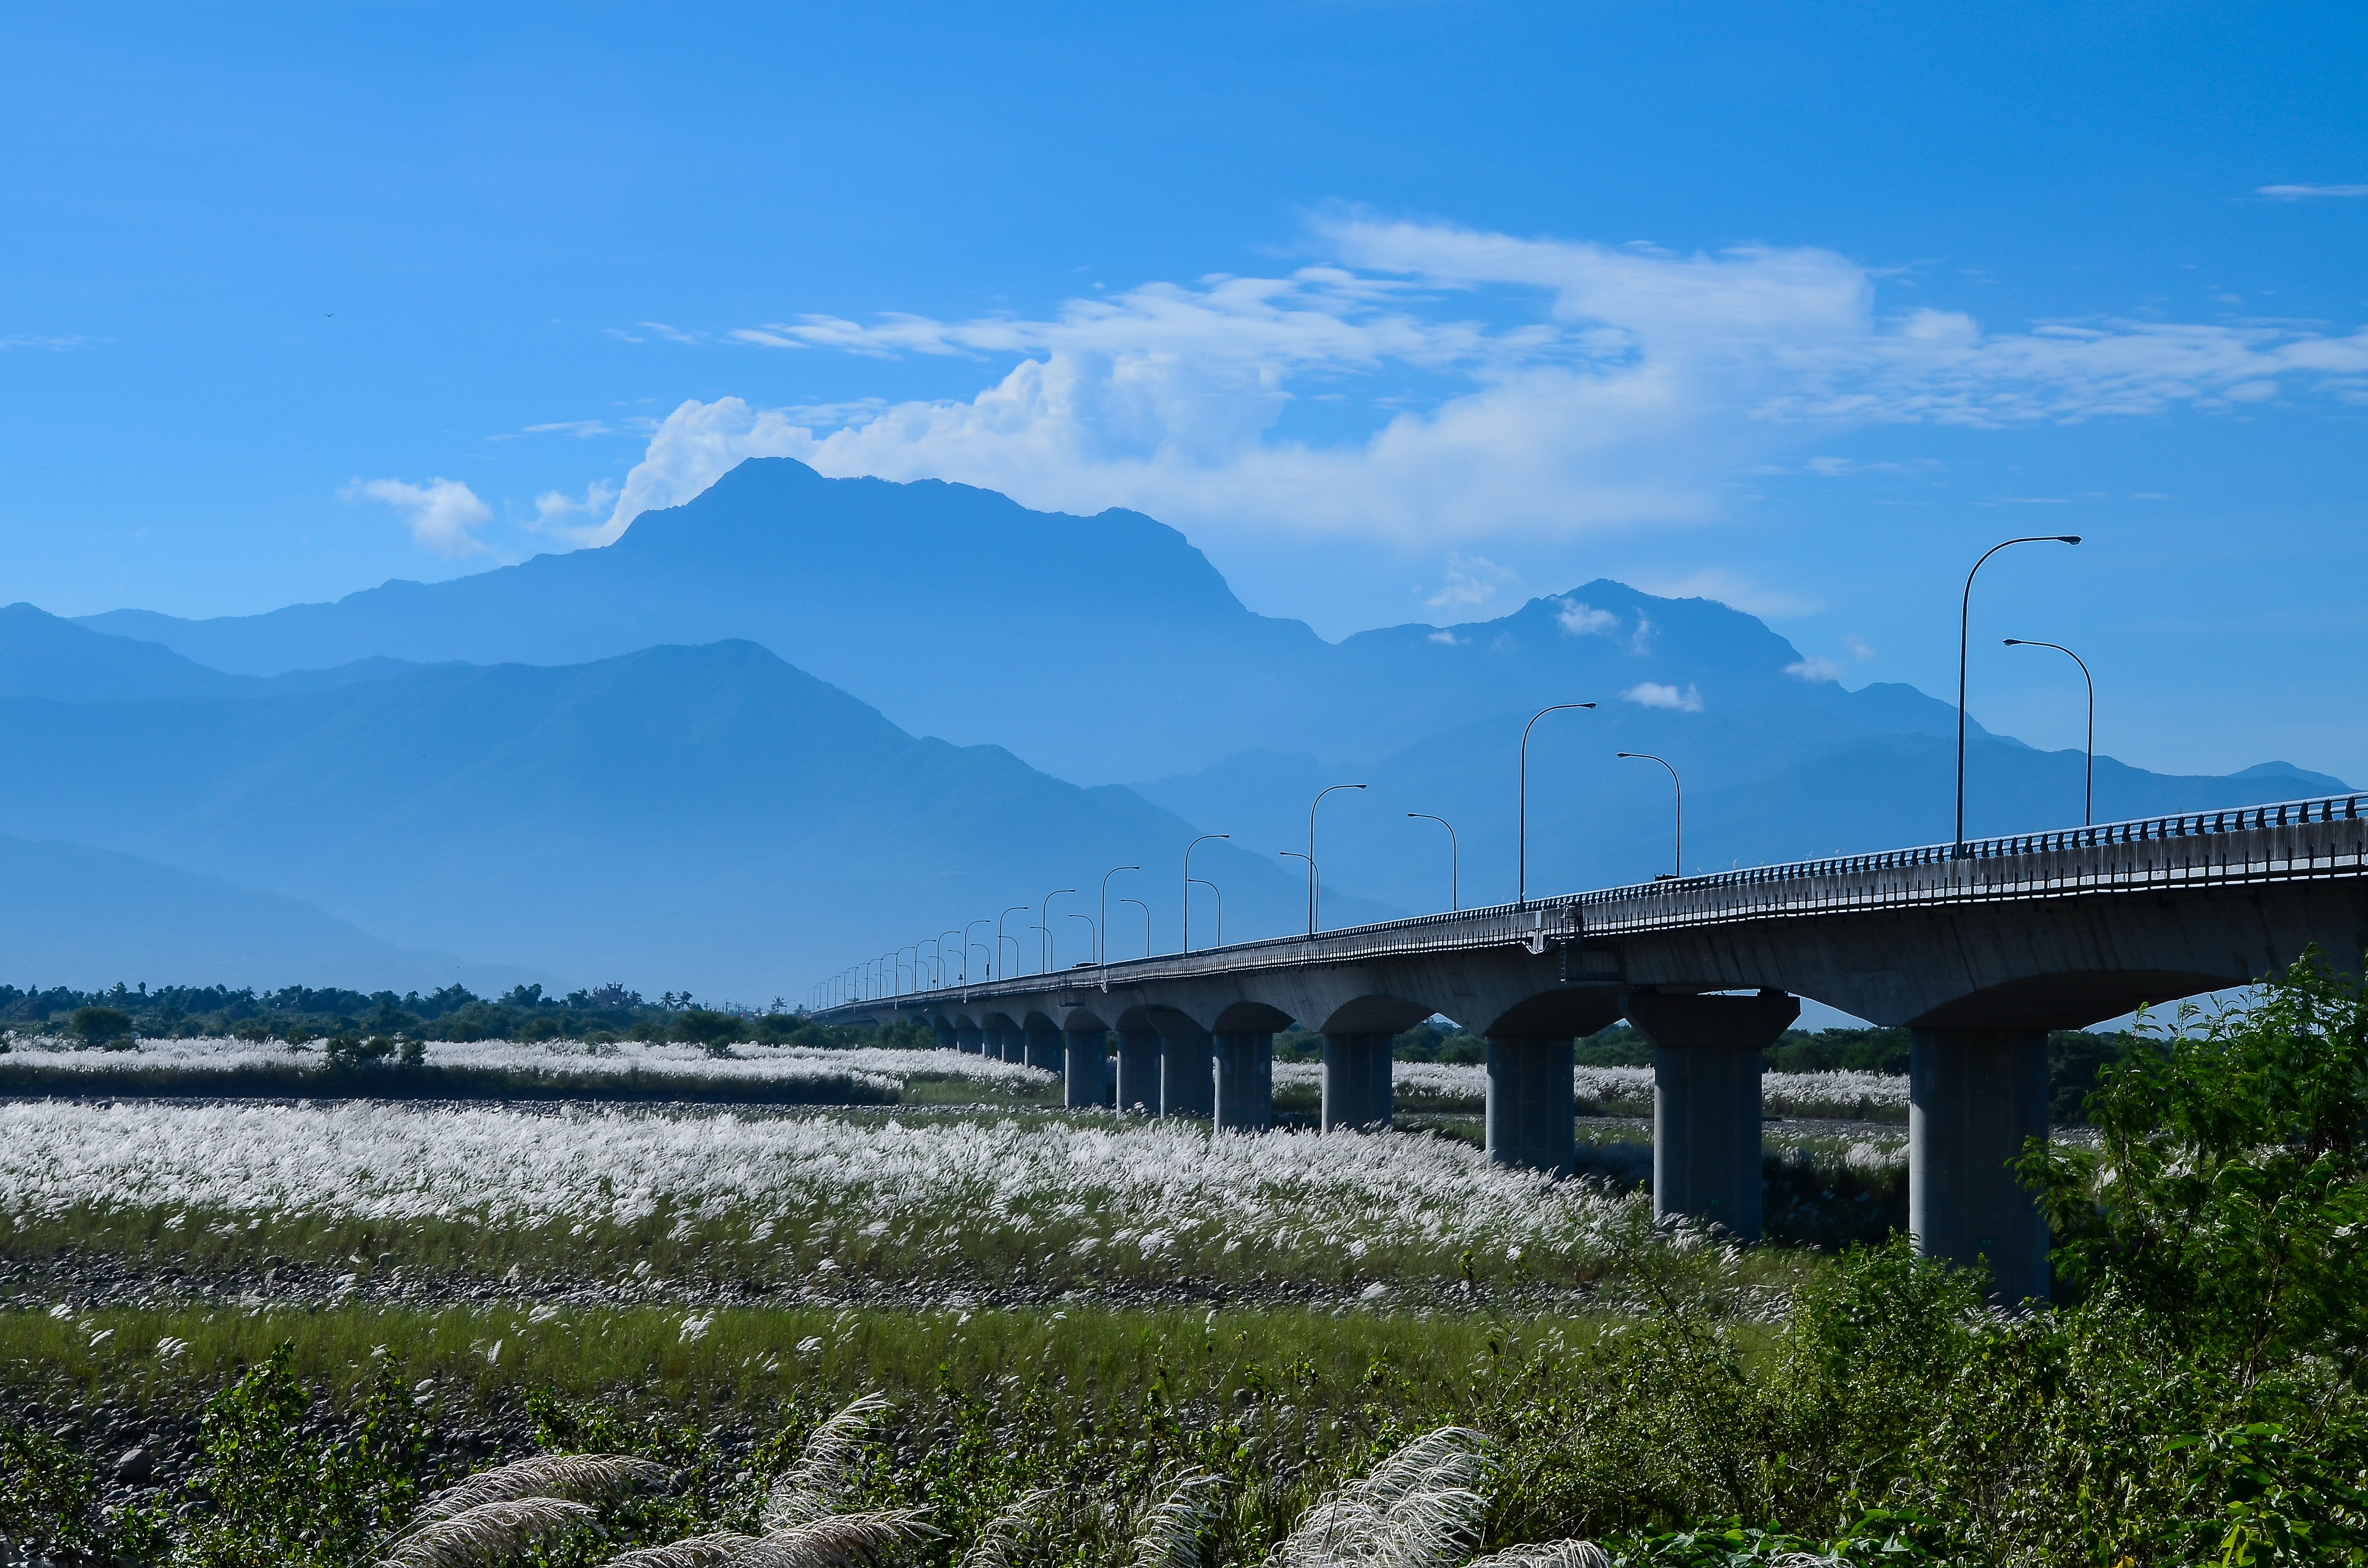
landscape, mountain, plant, bridge, highway, river, transport, natural, reservoir, viaduct, taiwan, kaohsiung, blue day, high beauty bridge, mns, mount flower, breadge, nonbuilding structure, controlled access highway